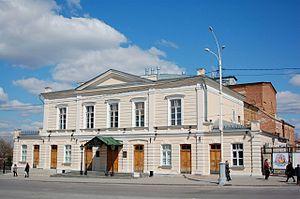
Le théâtre dramatique Tchekhov est un théâtre situé à Taganrog dans le sud de la Russie. Fondé en 1827, le théâtre possède un nouveau bâtiment construit en 1866 par l'architecte italien Londerone et l'architecte russe Nikolaï Troussov. Il a reçu sa dénomination actuelle en 1944, en l'honneur du dramaturge Anton Tchekhov, natif de Taganrog. Son répertoire propose aussi bien des pièces classiques du grand répertoire européen que des pièces contemporaines.